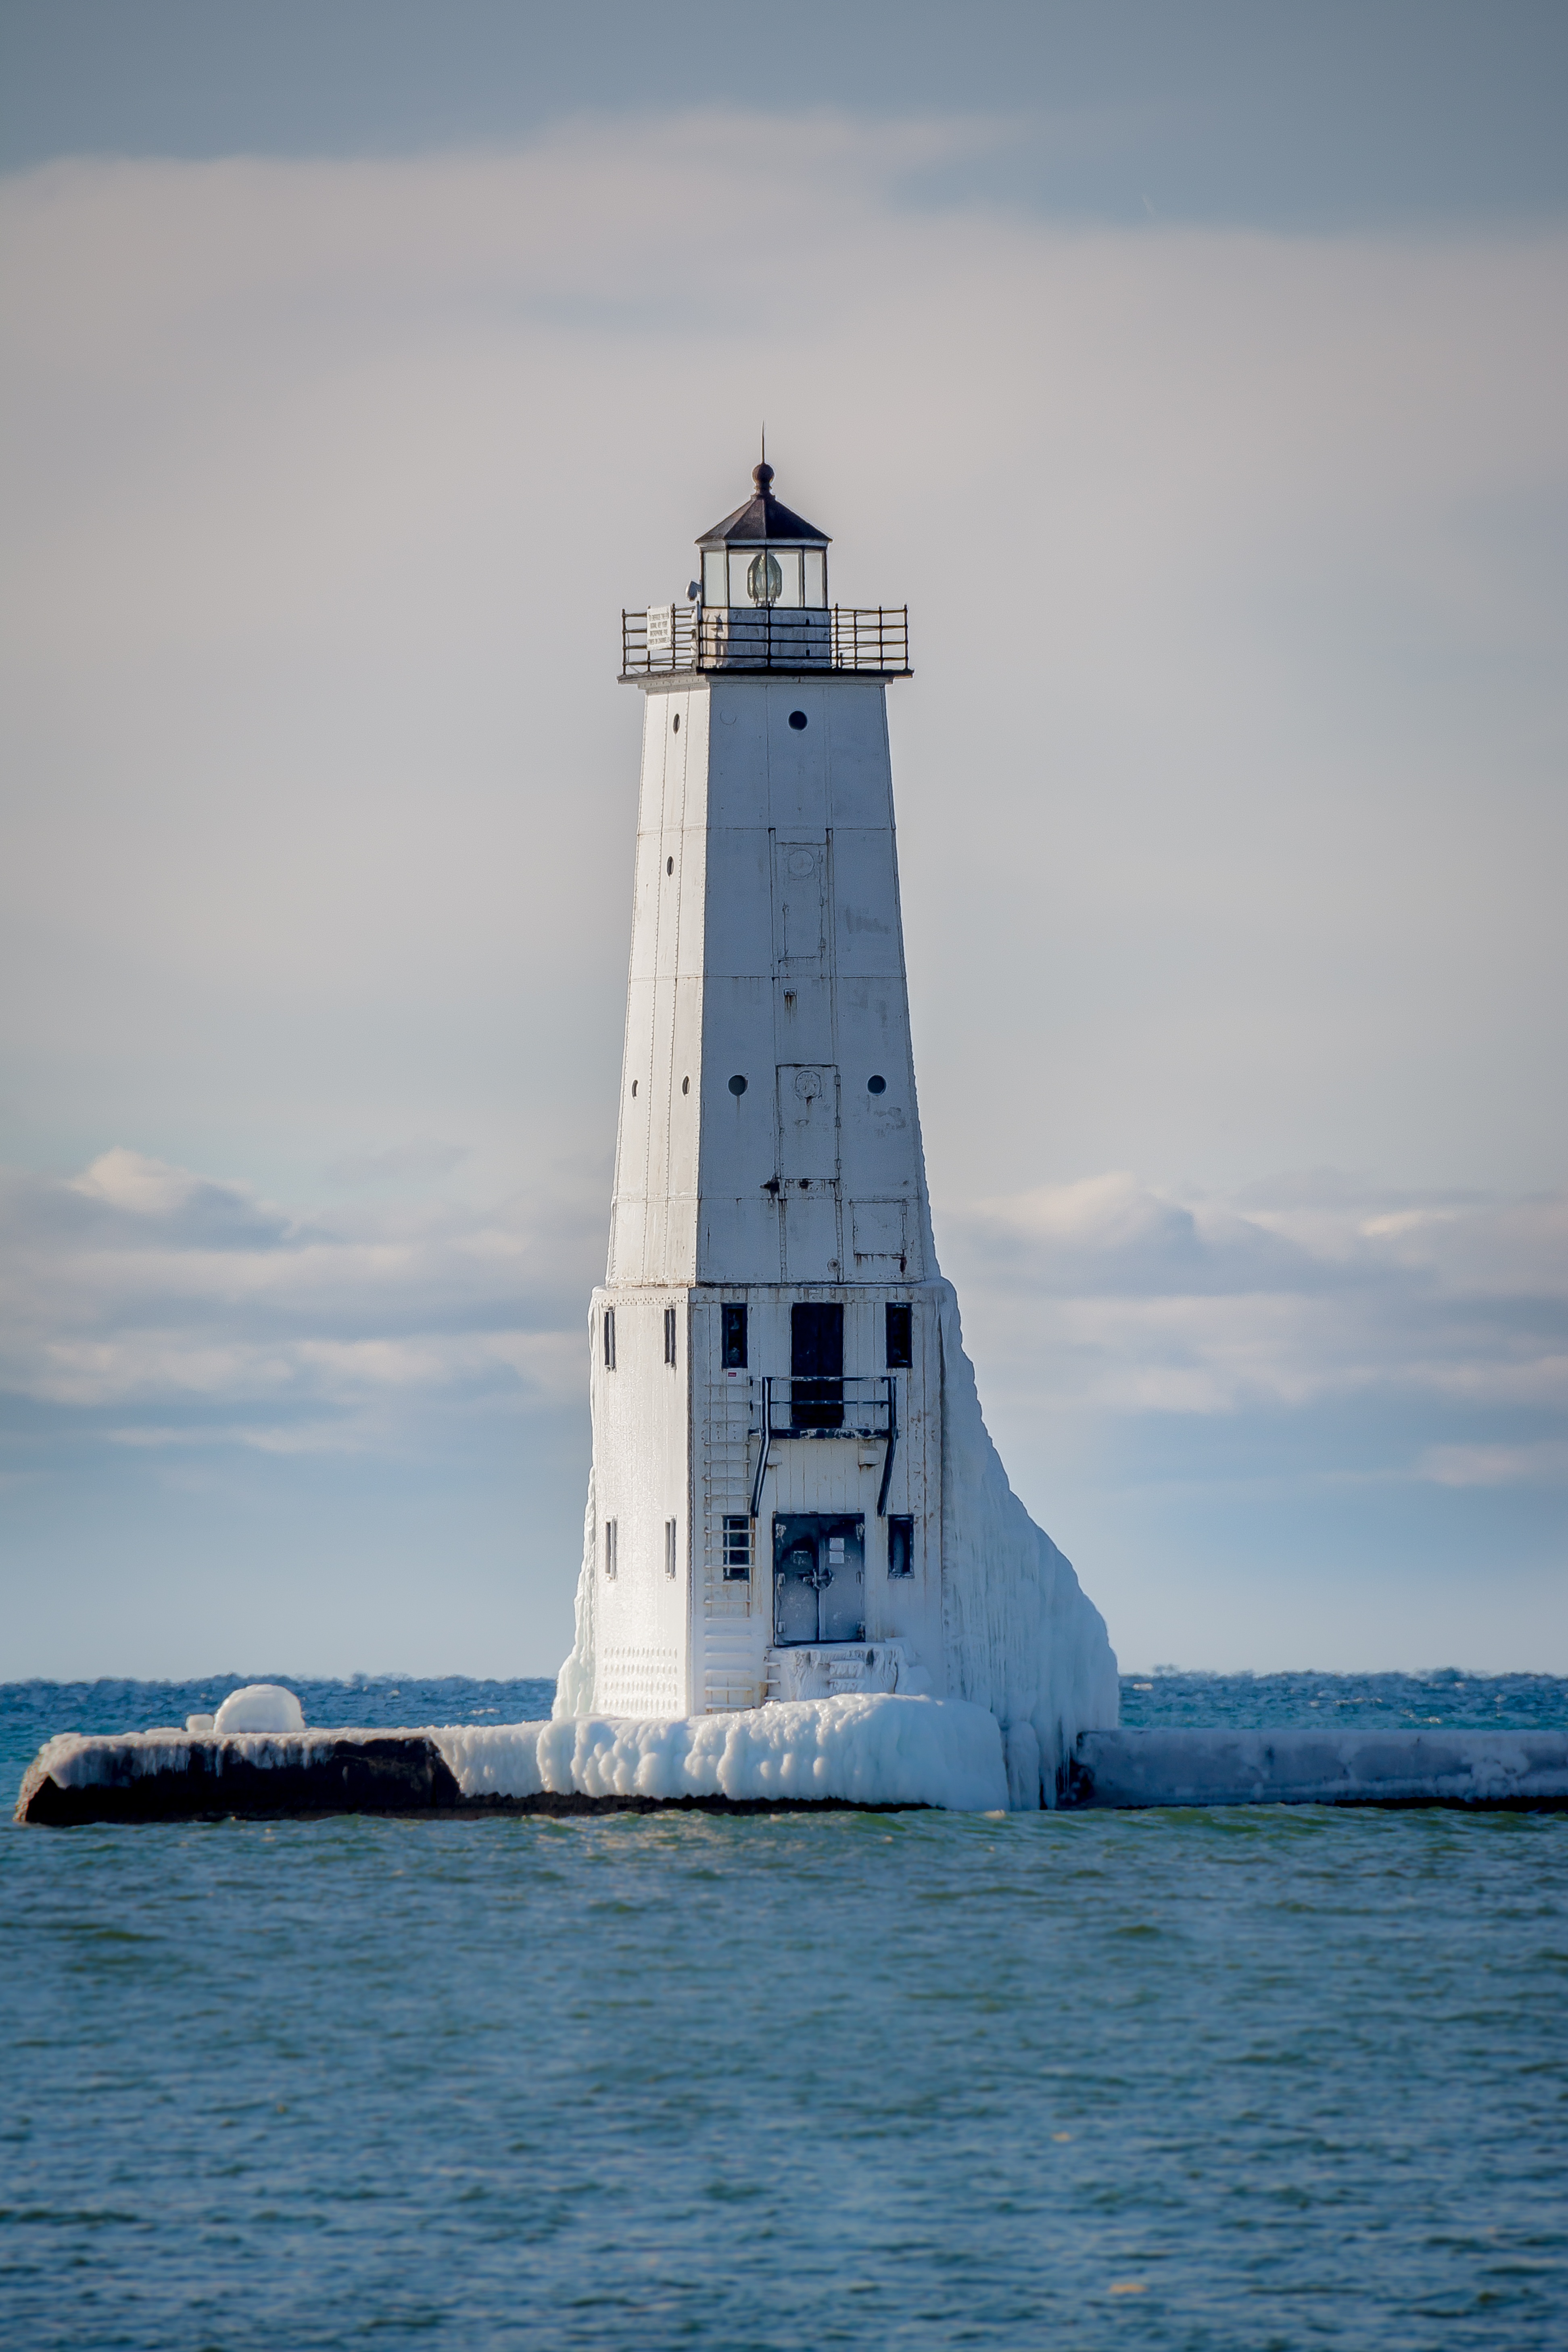
sea, coast, water, ocean, cloud, lighthouse, vehicle, tower, bay, landmark, beacon, blue, nautical, navigation, maritime, cape, guidance